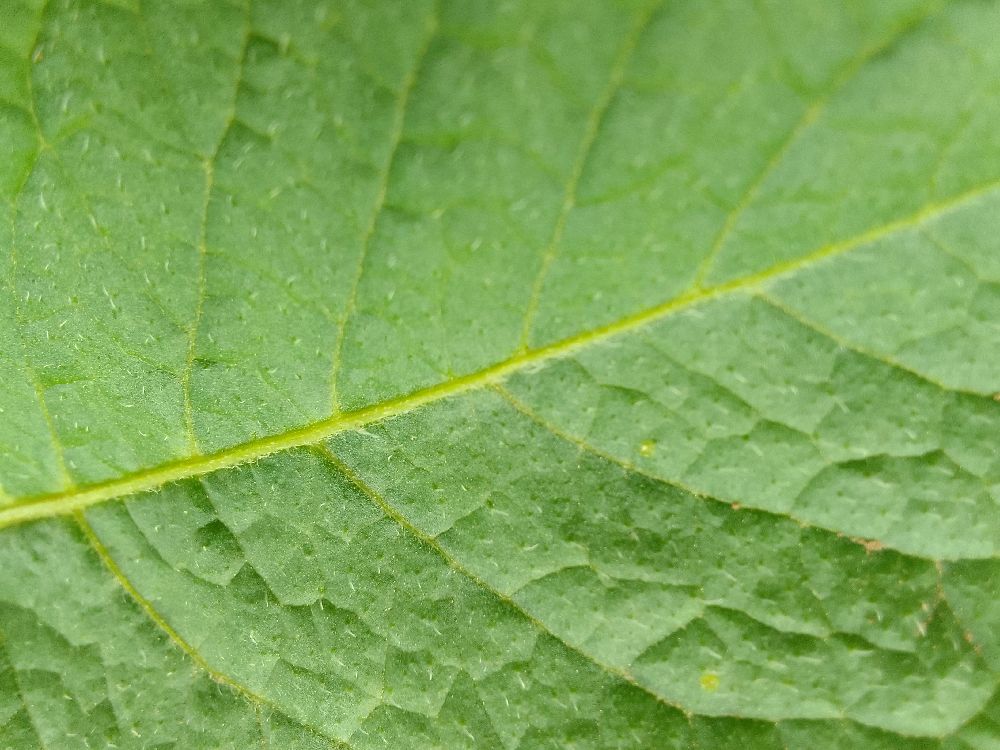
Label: Healthy